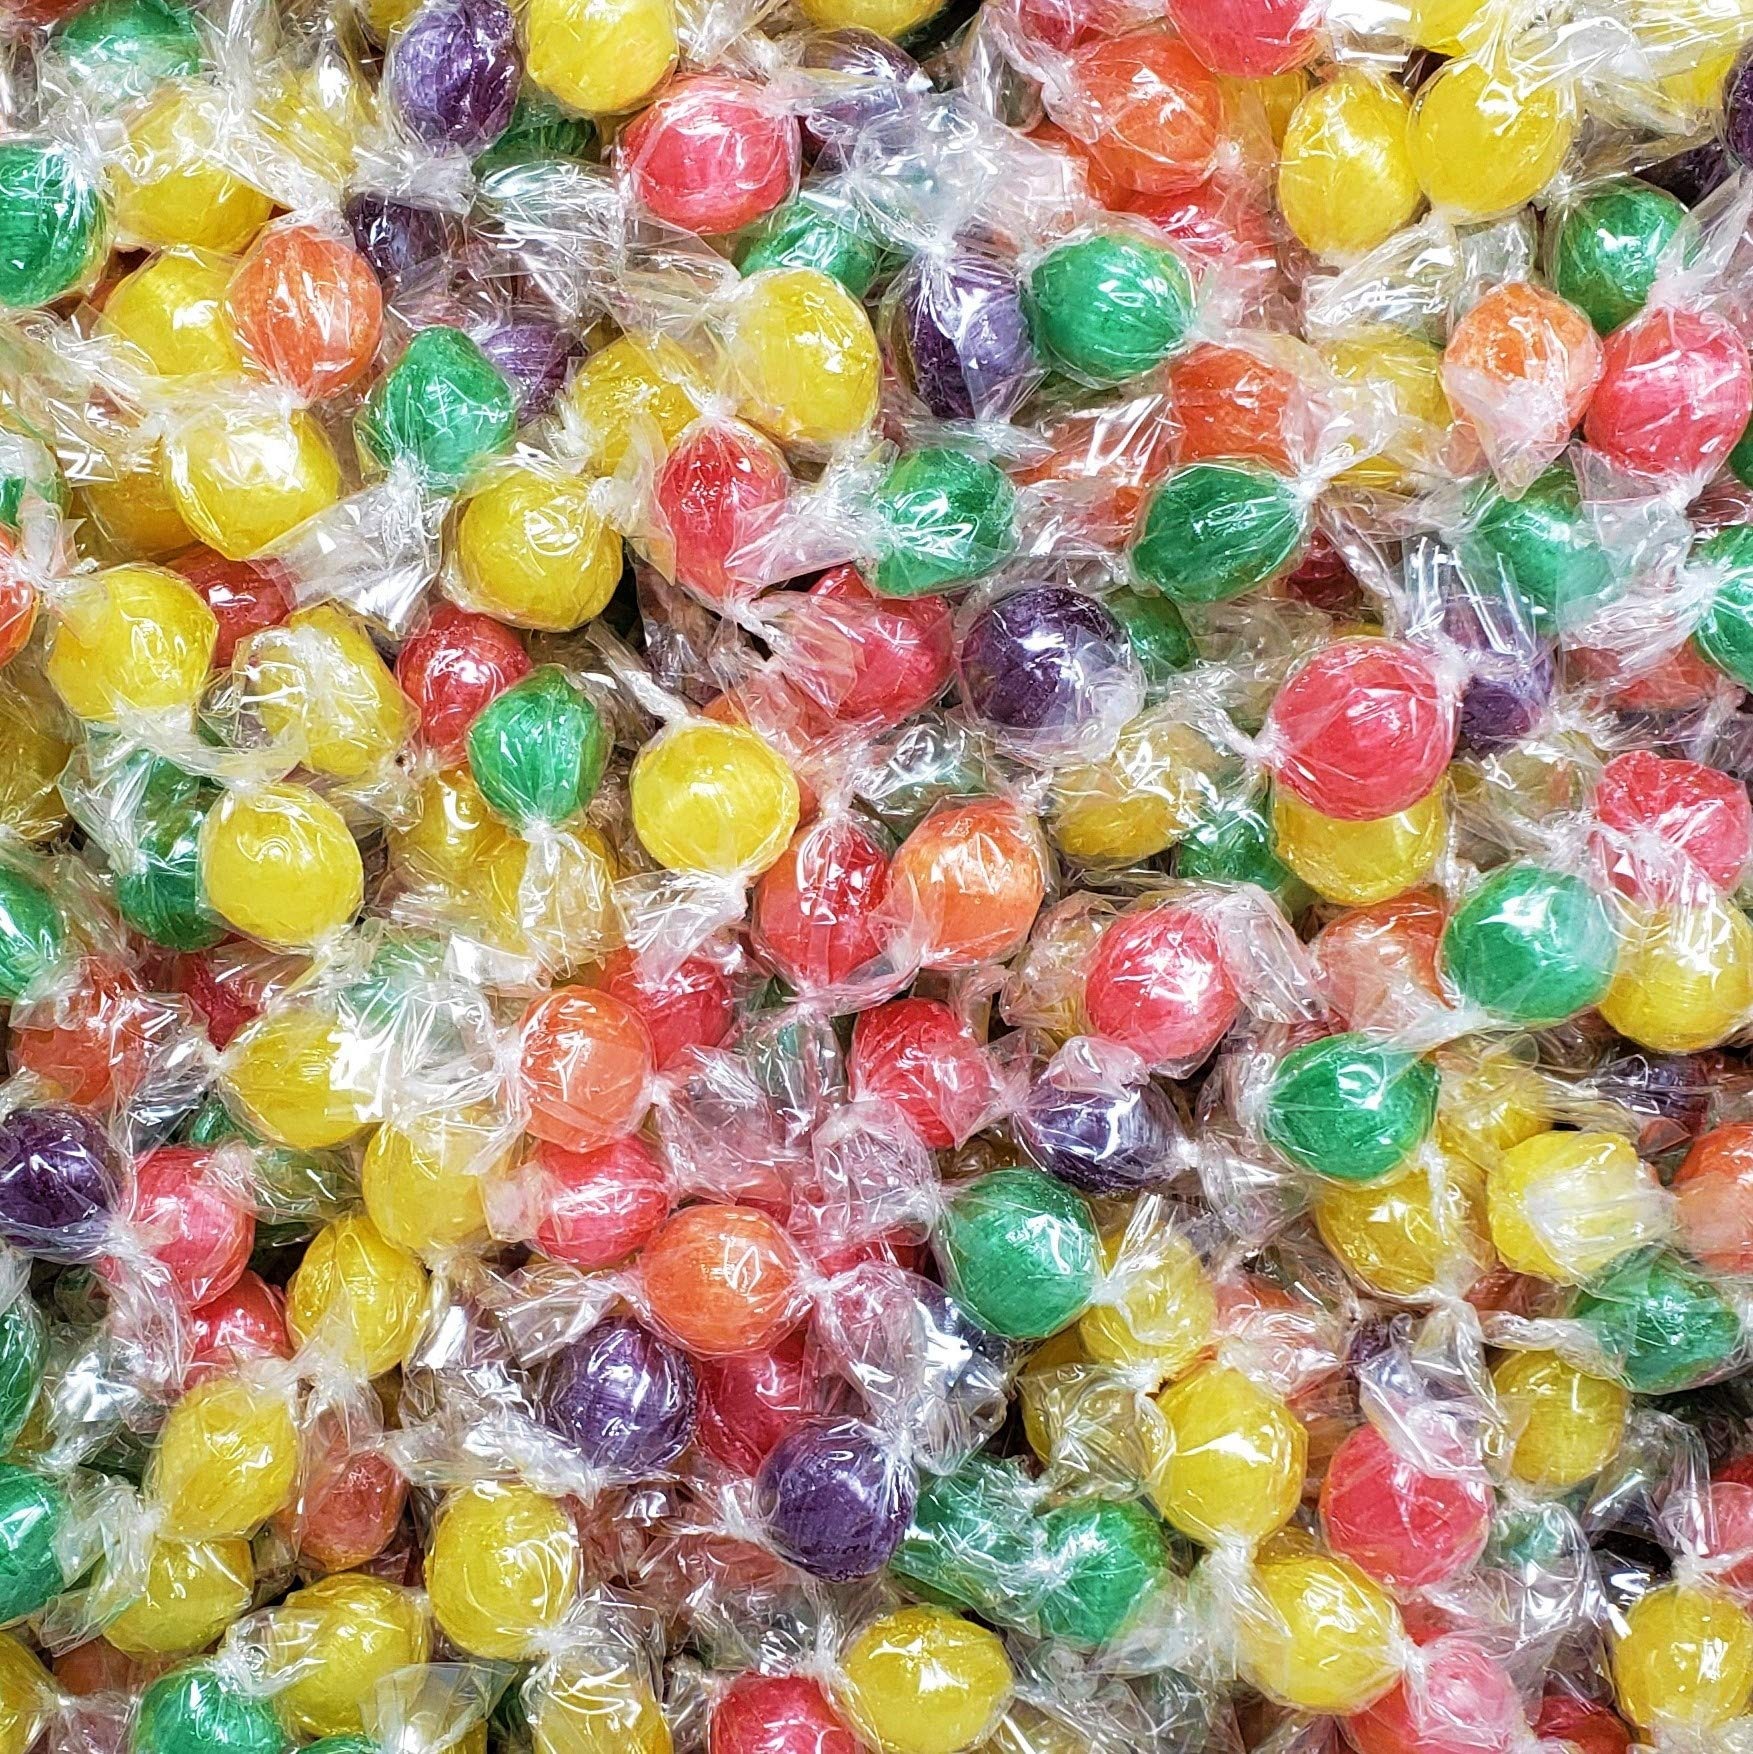
Item Name: Candy Retailer Wrapped Sour Fruit Balls Hard Candy 1 Lb
Bullet Point 1: Sour Fruit Balls Hard Candy comes in a rainbow of fruit flavors with red, orange, yellow, green and purple candies in each bag. They are individually wrapped and perfect for brightening up your next party with a candy buffet or gift bag.
Bullet Point 2: These candies are just the right amount of tart and tasty making them a traditional favorite hard candy.
Bullet Point 3: Sour Fruit Balls Hard Candy ship in a resealable Zip-Lock Stand Up Pouch.
Bullet Point 4: Made in the USA.
Product Description: Sour Fruit Balls Hard Candy comes in a rainbow of fruit flavors with red, orange, yellow, green and purple candies in each bag. They are individually wrapped and perfect for brightening up your next party with a candy buffet or gift bag. These candies are just the right amount of tart and tasty making them a traditional favorite hard candy. Sour Fruit Balls Hard Candy ship in a resealable Zip-Lock Stand Up Pouch. Made in the USA.
Value: 16.0
Unit: Ounce

Price: 13.95